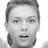
Emotion: surprise